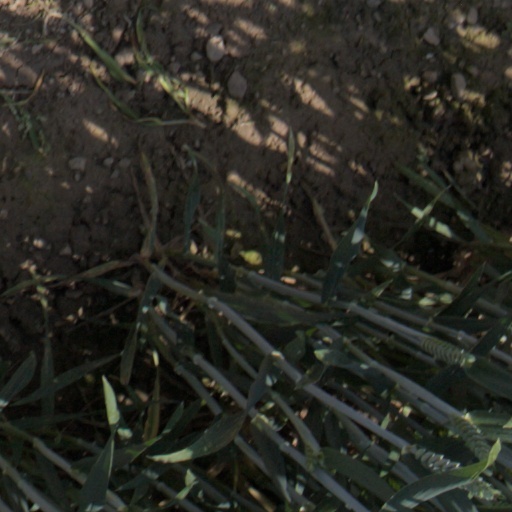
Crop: wheat